Which point is corresponding to the reference point?
Reference image:
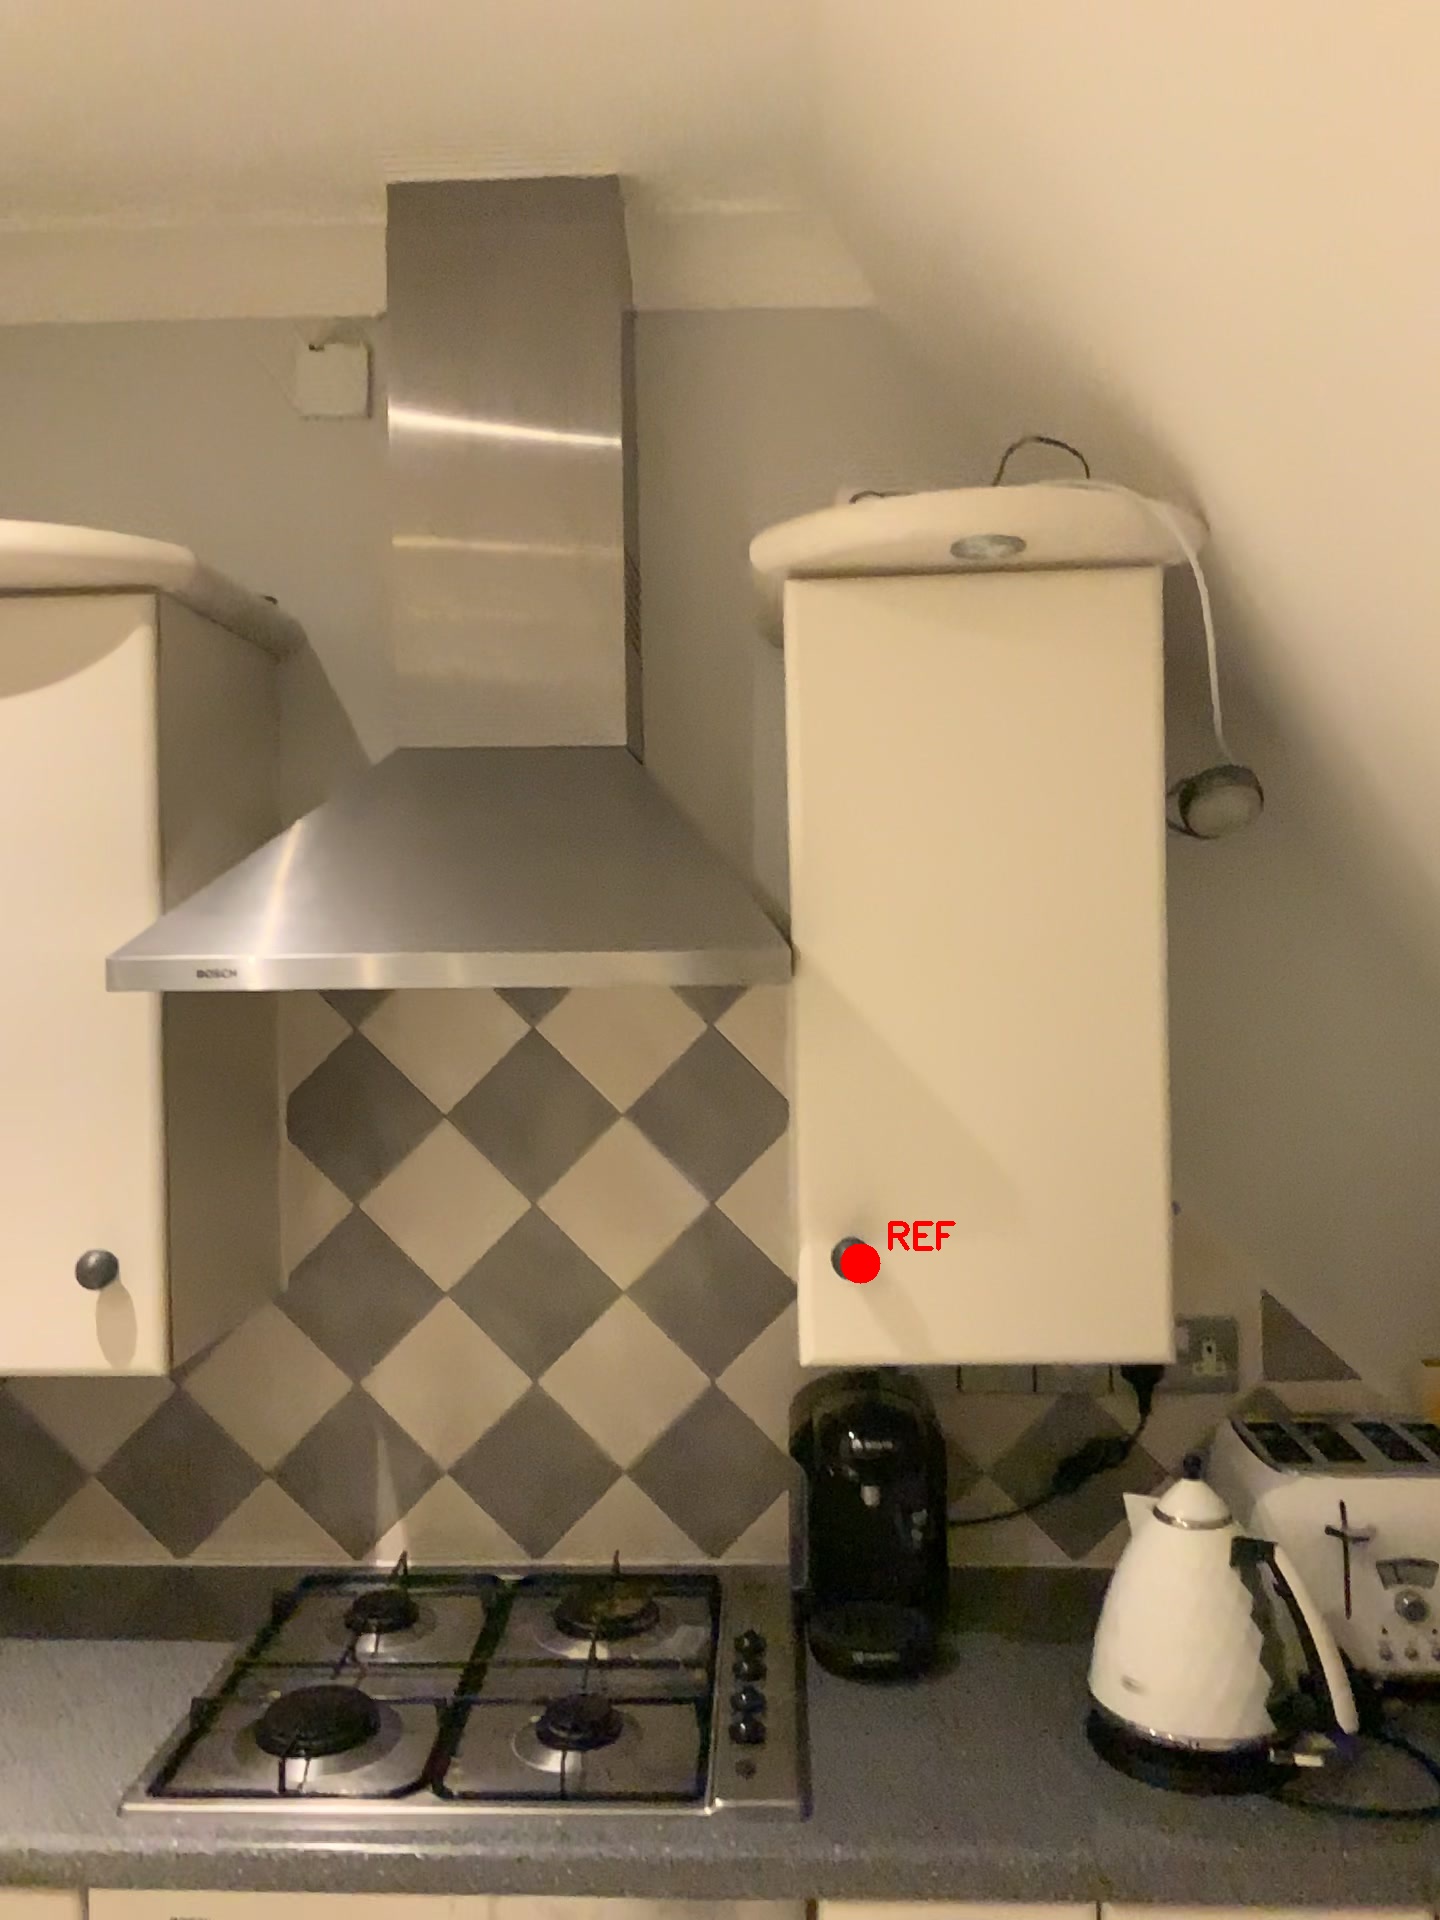
Option image:
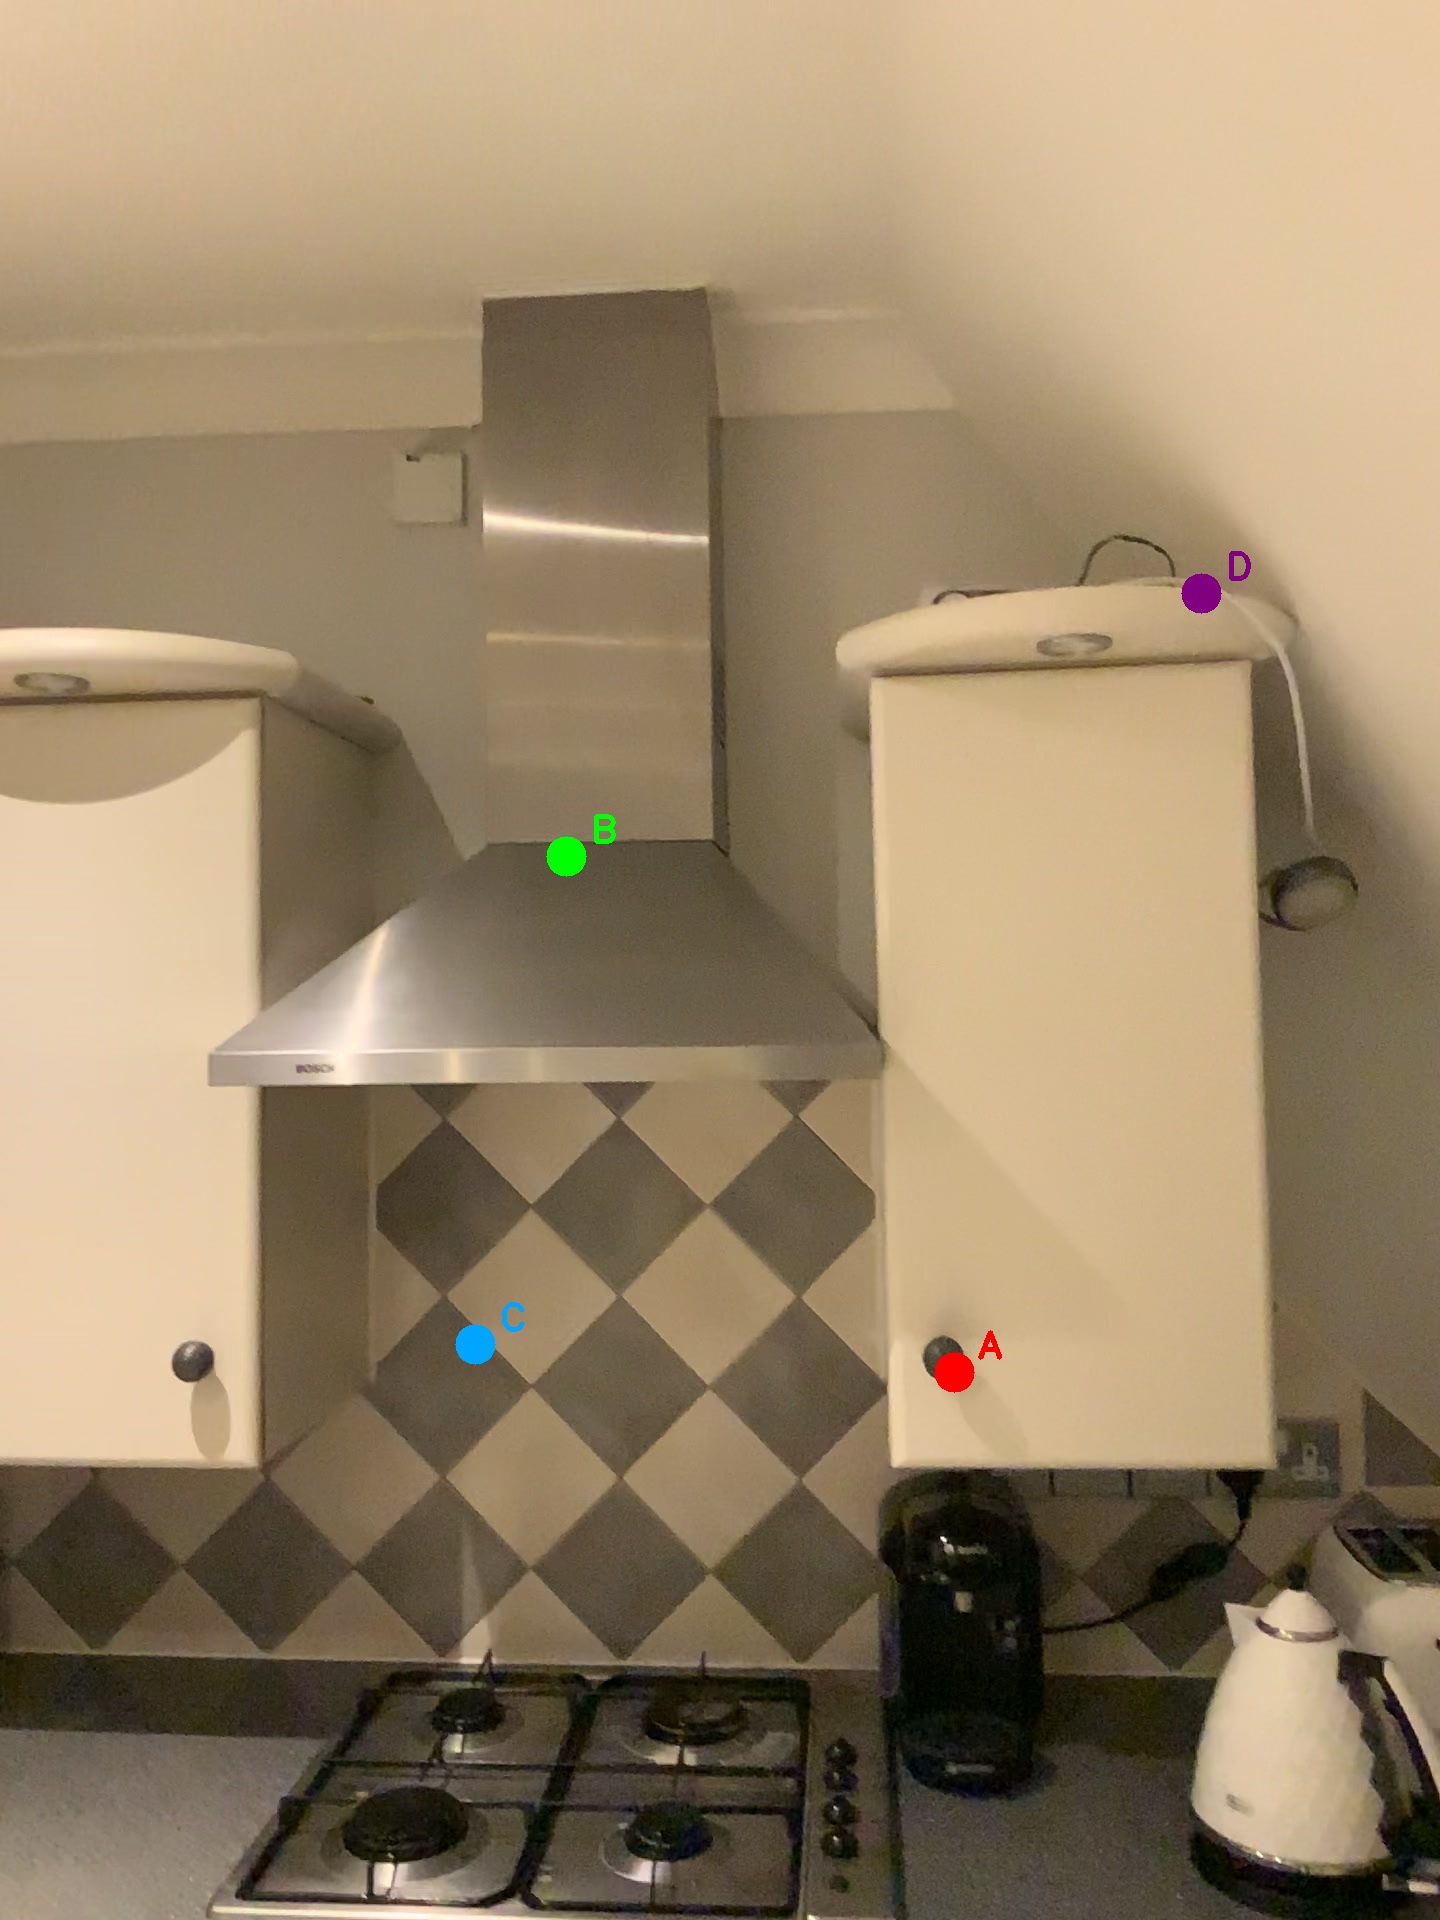
Choices:
Point A
Point B
Point C
Point D
Answer: (A)